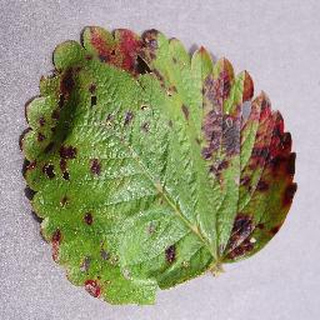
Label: strawberry_leaf_scorch